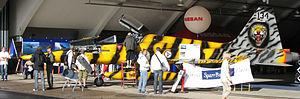
La NATO Tiger Association est une association qui regroupe des unités de différentes armées de l'air membres de l'Organisation du traité de l'Atlantique nord, dans le but de favoriser le partage d'expérience, d'améliorer l'inter-opérabilité et de renforcer la solidarité et l'esprit d'équipe. Cette association est ouverte à toute unité dont l'emblème est un tigre ou un autre félin, que cette unité soit équipée d'avions ou d'hélicoptères.